Jo and Jo

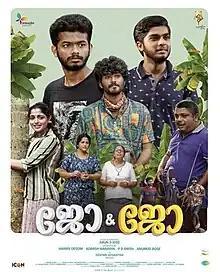
Theatrical release poster

Jo & Jo is a 2022 Indian Malayalam-language mystery comedy film directed by Arun D. Jose in his directorial debut. The film is co-produced by Imagine Cinemas and Signature Studios. It is co-written by Arun D. Jose and Raveesh Nath. The film stars Mathew Thomas and Nikhila Vimal in the title roles, with Naslen and Melvin G Babu in the other lead roles. The music is composed by Govind Vasantha. The plot revolves around the lives of a group of youngsters in a village during the COVID-19 pandemic.